Manoj Prabhakar

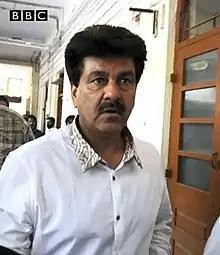

Manoj Prabhakar (born 15 April 1963) is a former Indian cricketer and coach, who recently coached Nepal National Cricket Team. He was a right-arm medium-pace bowler and a lower-order batsman, and also opened the innings a few times for the Indian cricket team. He was part of the Indian squad which won the 1985 World Championship of Cricket, 1984 Asia Cup, 1990-91 Asia Cup and 1995 Asia Cup.